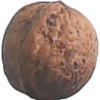
Label: walnut